Česnica

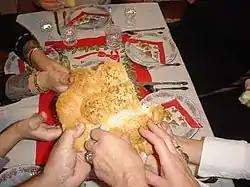
Members of a family break the česnica at a dinner during Christmas

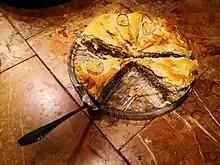
Česnica in form of a walnut pie is more common in northern Serbia, Vojvodina since Holy Roman Empress Maria Theresa's tax on cutting the bread česnica for annual slava and Christmas ceremonies

Christmas dinner is the most festive meal of the year. It begins about noon, or even earlier. The family members seated at the table stand up when the head of household gives a sign. The head makes the Sign of the Cross and lights a candle, before censing the gathered relatives and saying a prayer, after which they all kiss each other while saying, "Peace of God, Christ Is Born." The head and another man of the family hold the česnica between themselves, rotating it three times counterclockwise. The česnica is then carefully broken among the relatives, so that each of them gets his own piece of the bread, without a crumb falling off.